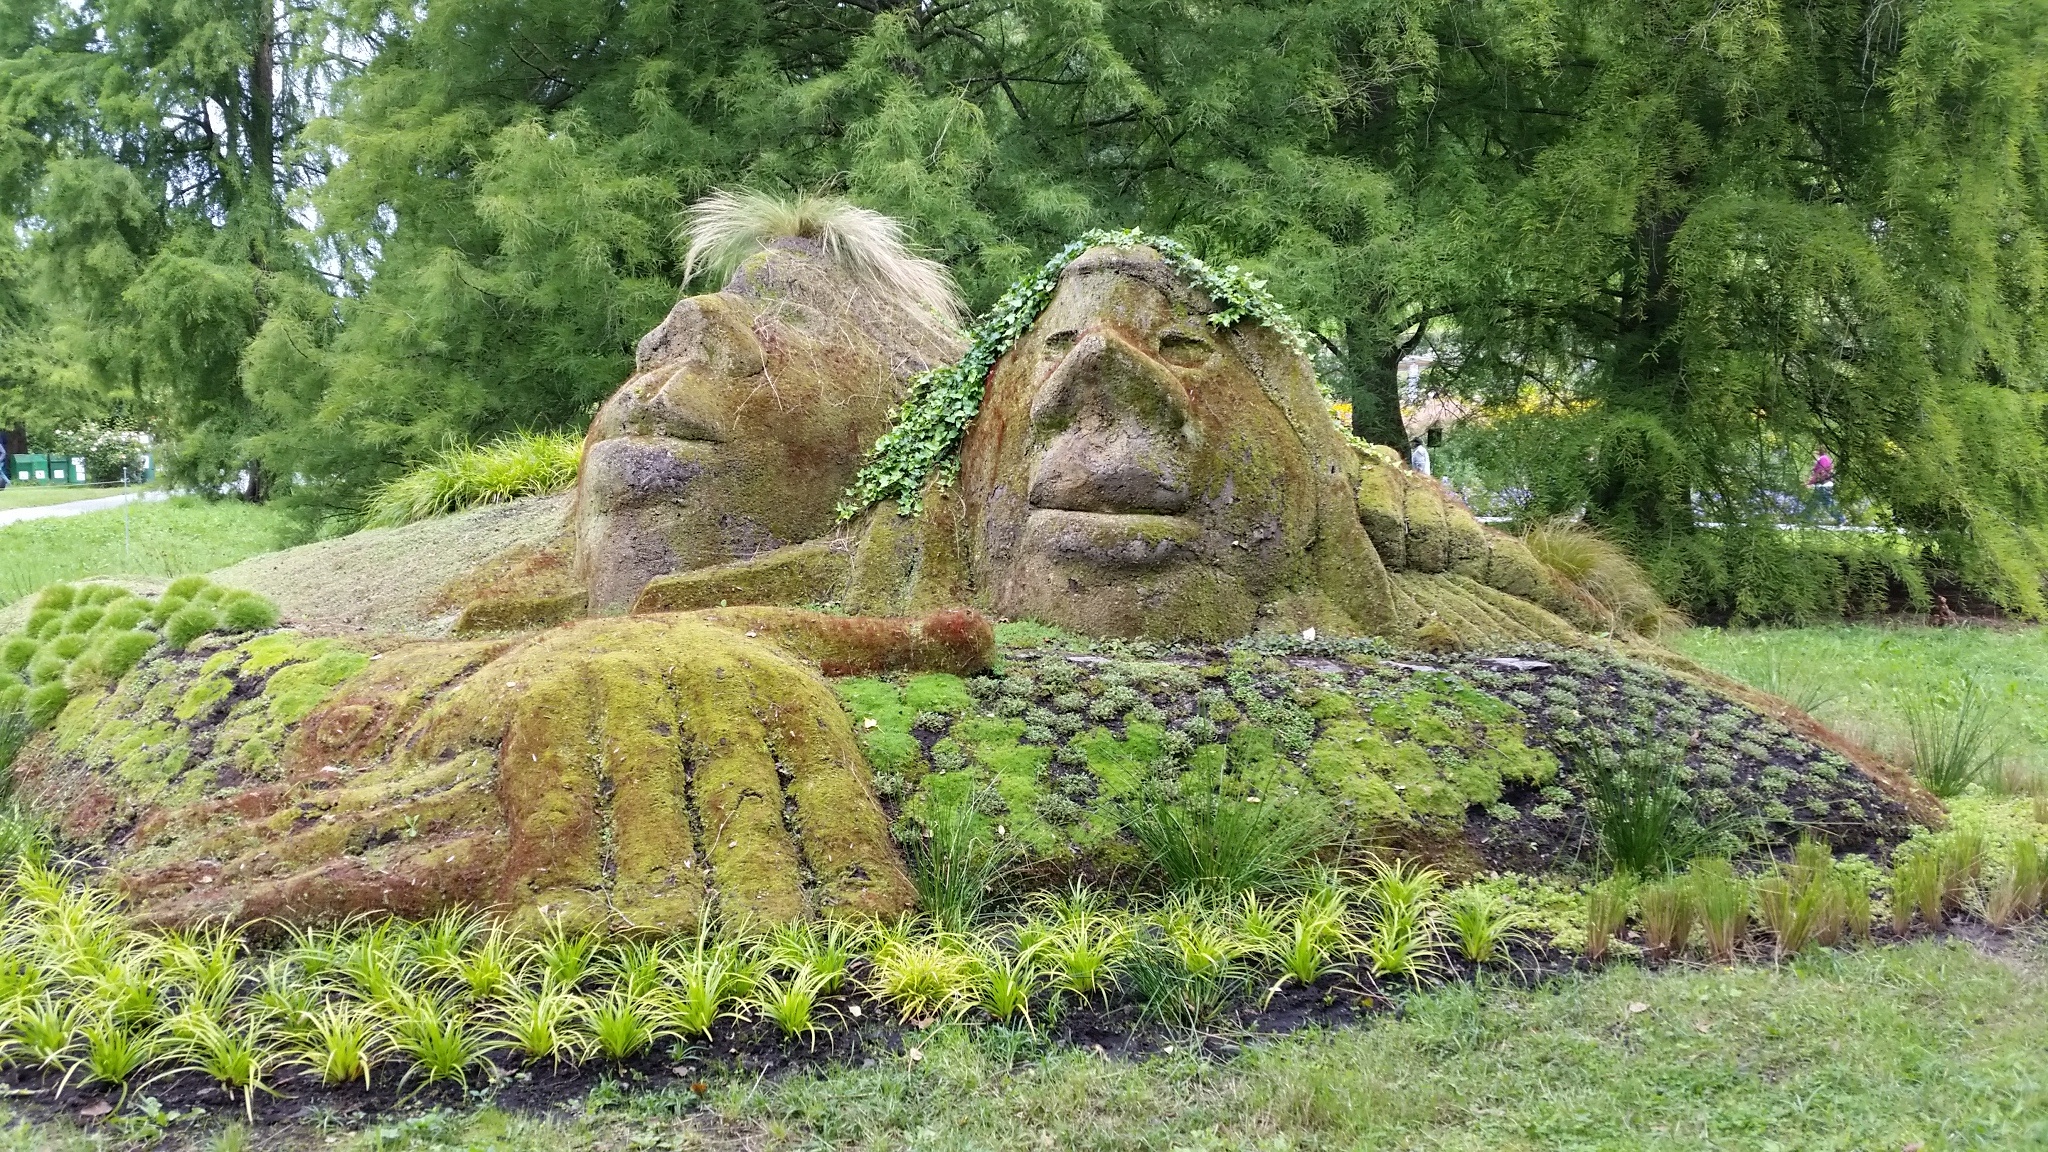
landscape, tree, nature, plant, flower, moss, statue, botany, garden, sculpture, art, shrub, botanical garden, figures, stone figure, arts crafts